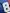
Number: 8